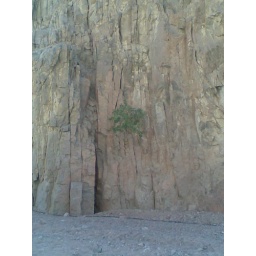
a tree in the dessert - at the wall